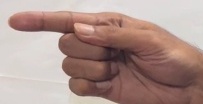
ASL sign: G